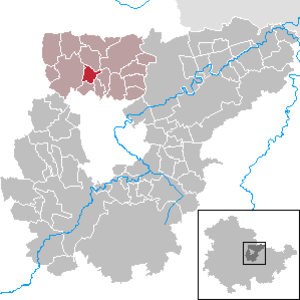
Ramsla est une municipalité allemande du land de Thuringe, dans l'arrondissement du Pays-de-Weimar, au centre de l'Allemagne. En 2015, sa population est de 311 habitants.